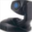
Label: lamp